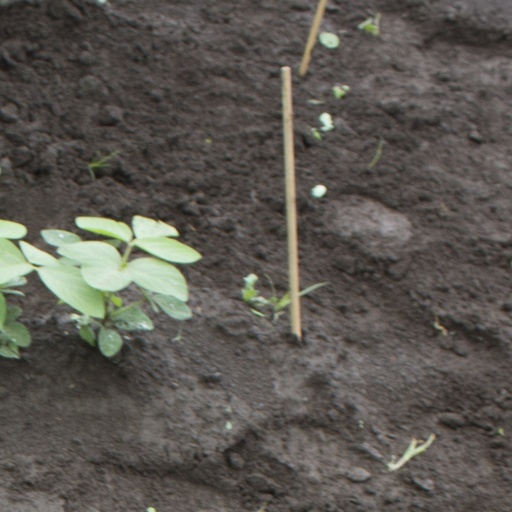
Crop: soybean